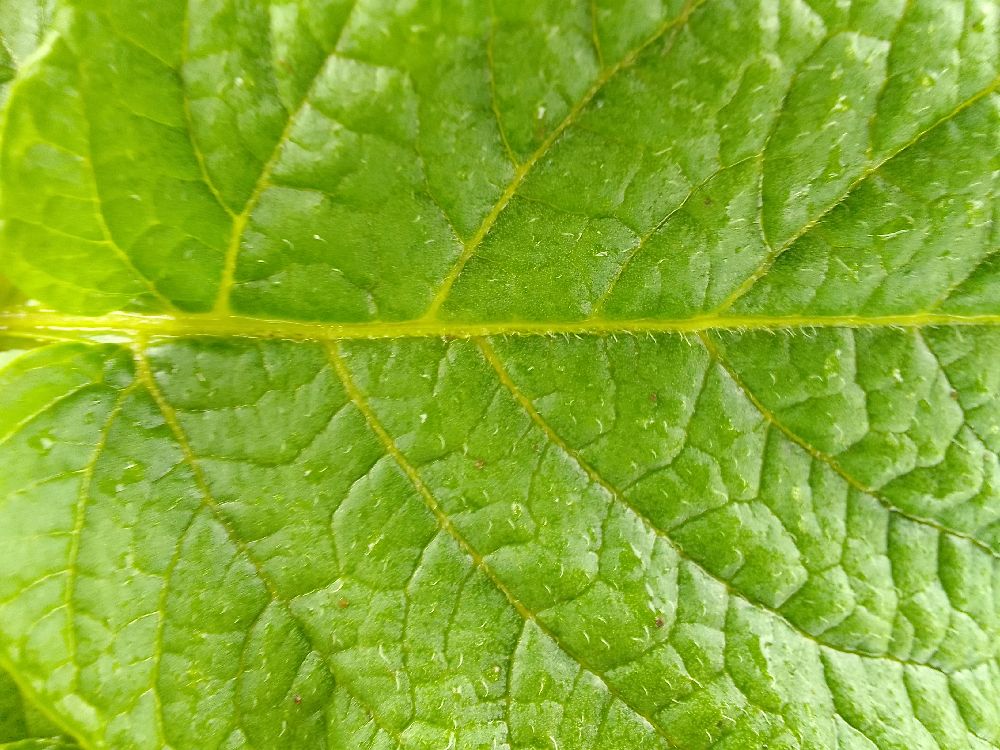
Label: Healthy